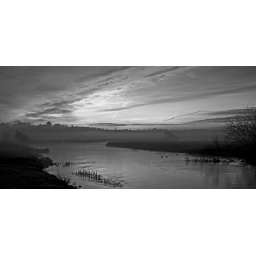
Winter sunrise in black and white